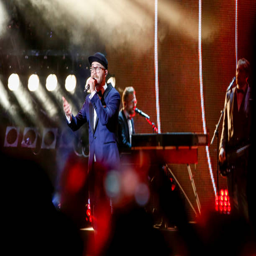
singer performs live on stage .